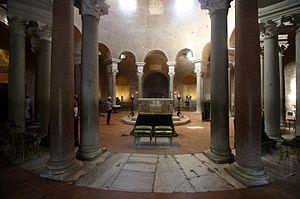
L'architecture paléochrétienne désigne la plus ancienne période de l'architecture chrétienne, qui s'est développée dans l'Empire romain dans l'Antiquité tardive.